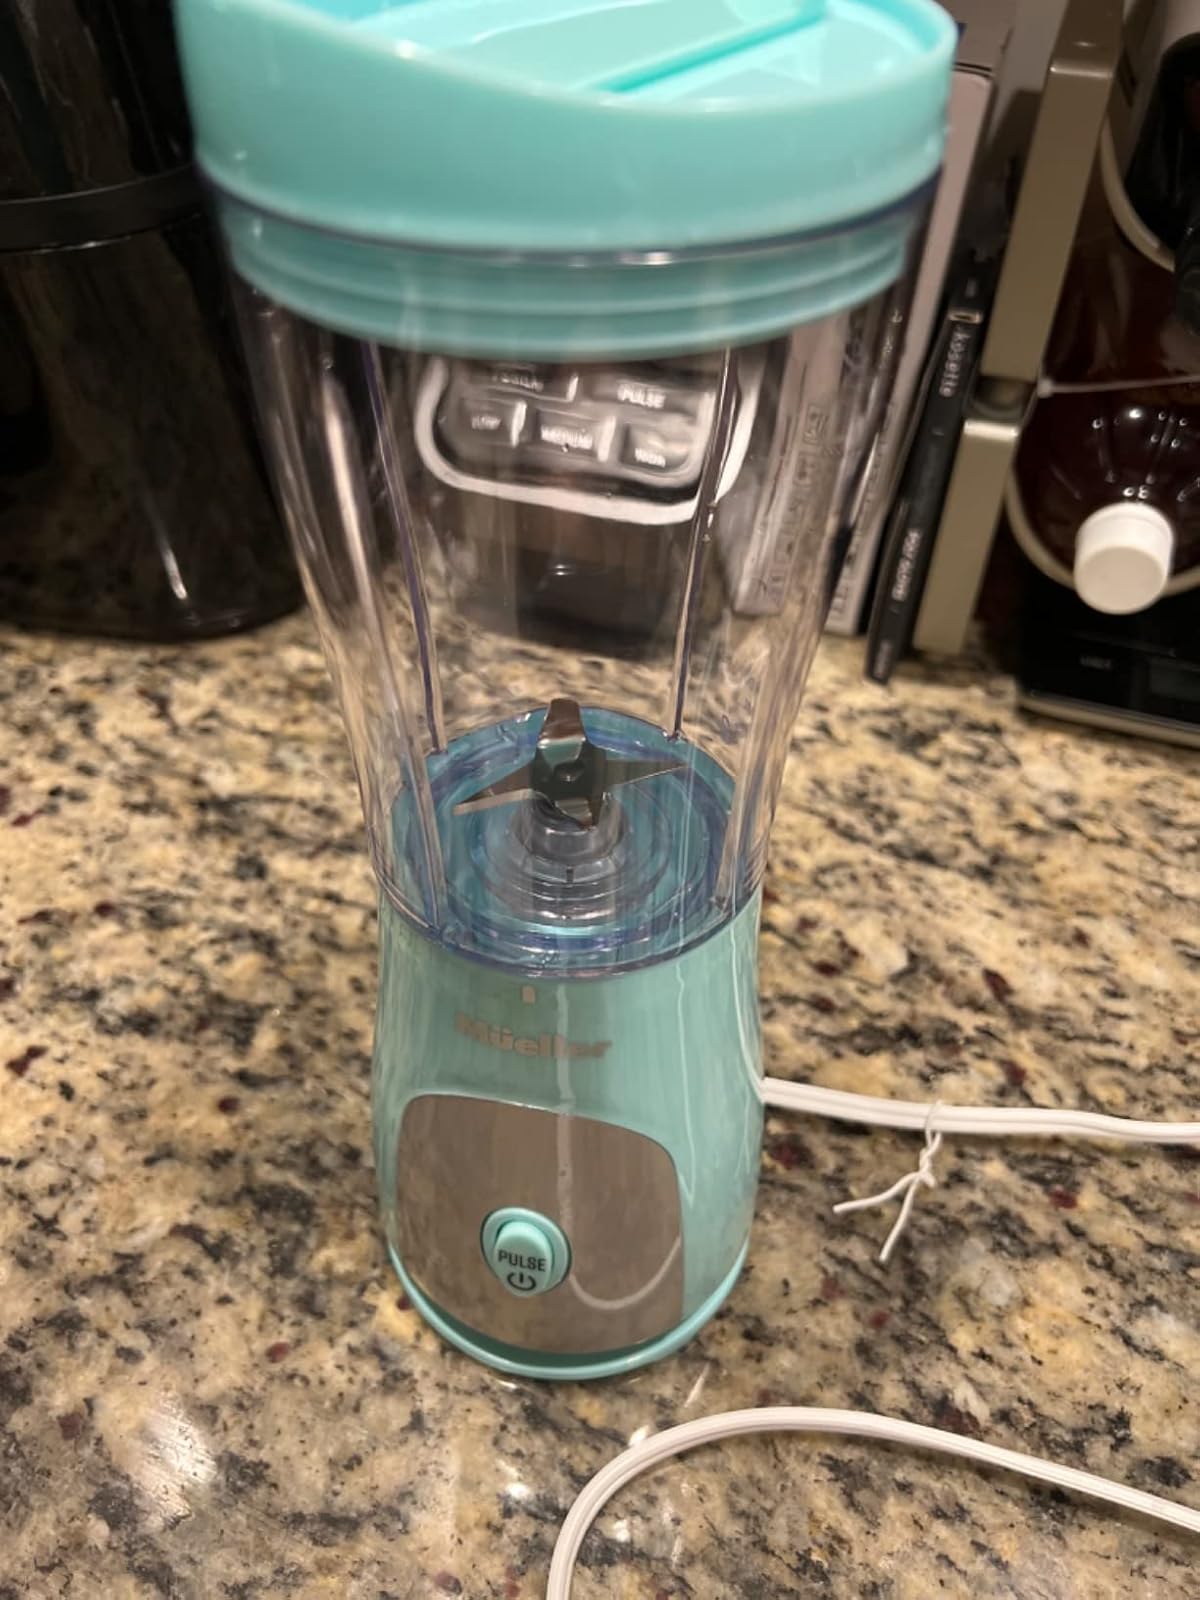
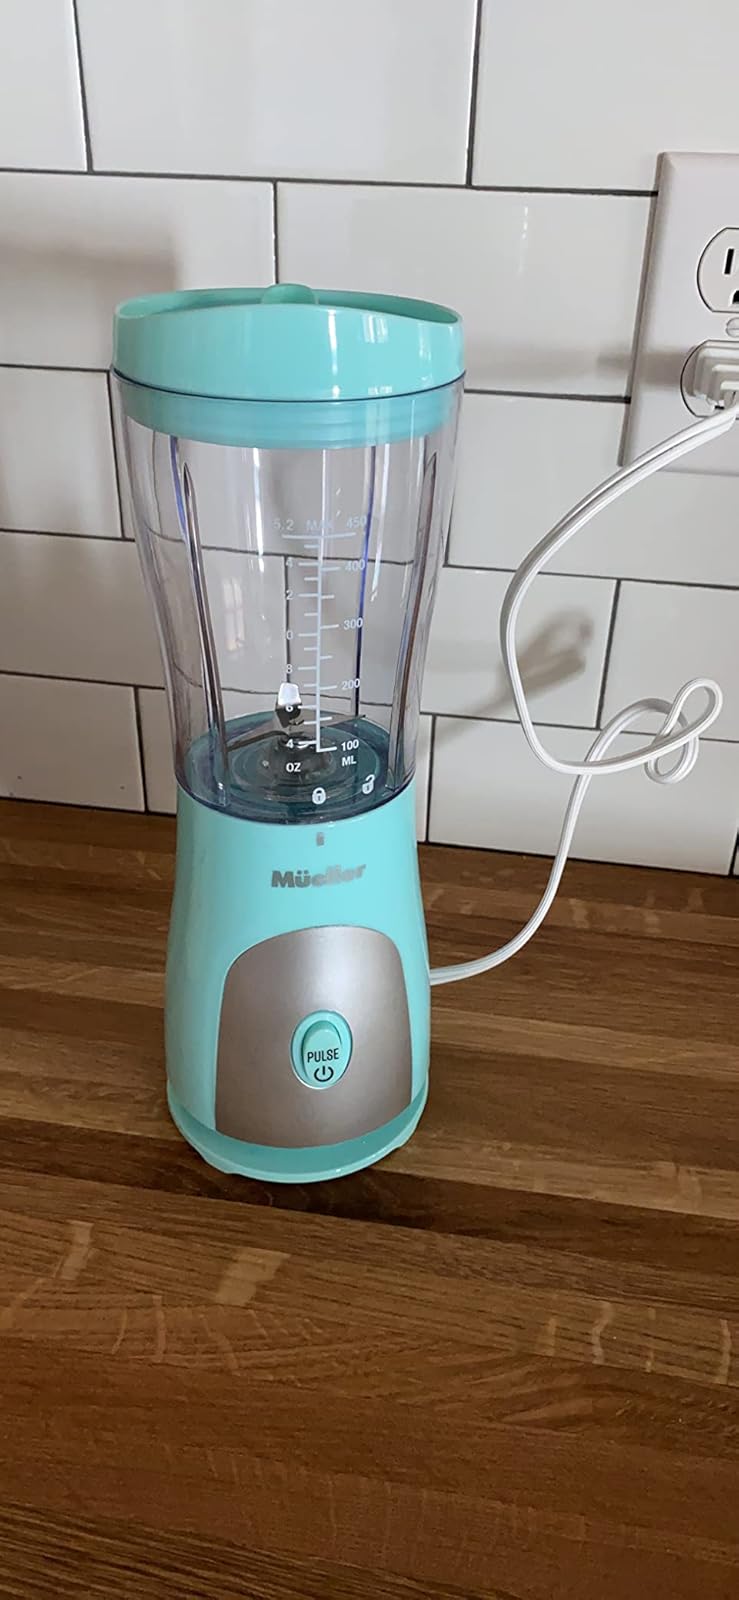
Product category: items_blender
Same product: yes